2007 Brooklyn tornado

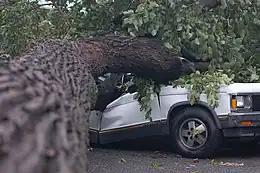
A vehicle crushed by a fallen tree

The 2007 Brooklyn tornado, an EF2 tornado, was the strongest tornado on record to strike New York City since documentation began in 1950. It formed in the early morning hours of August 8, 2007, skipping along an approximately -long path, from Staten Island across The Narrows to Brooklyn. The worst damage was in and around Sunset Park and Bay Ridge, in Brooklyn. The U.S. National Weather Service estimated its strength there as an EF2 on the Enhanced Fujita scale.